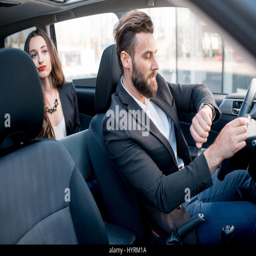
business couple in the car